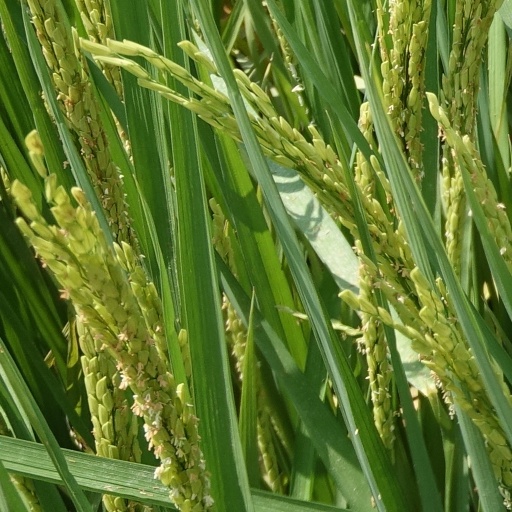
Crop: rice